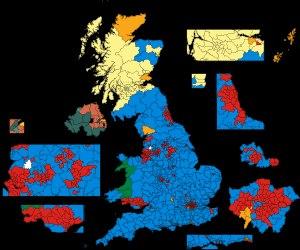
Les élections générales britanniques de 2019 ont lieu le 12 décembre 2019 afin de renouveler pour cinq ans les 650 membres de la Chambre des communes du Royaume-Uni.